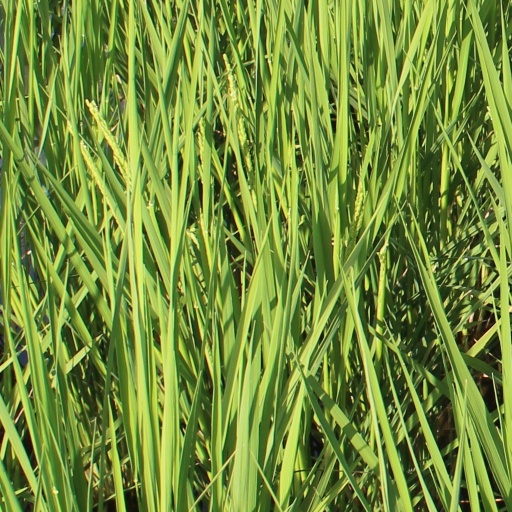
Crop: rice